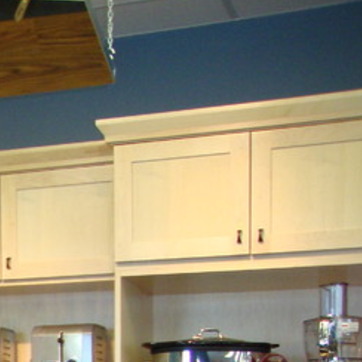
Material: painted